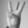
ASL letter: W